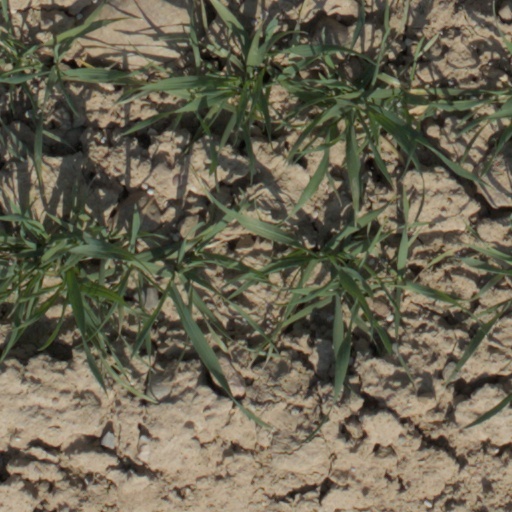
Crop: wheat